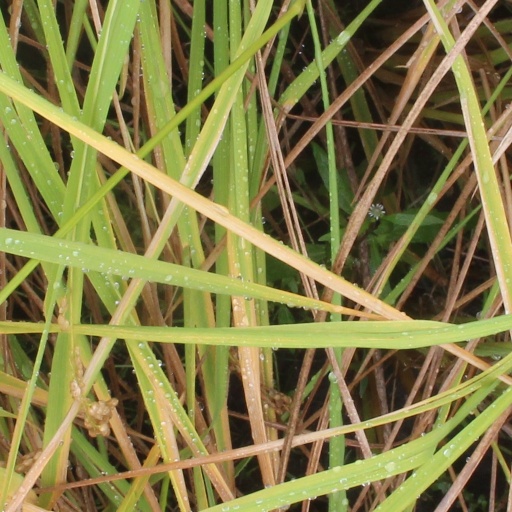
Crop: rice